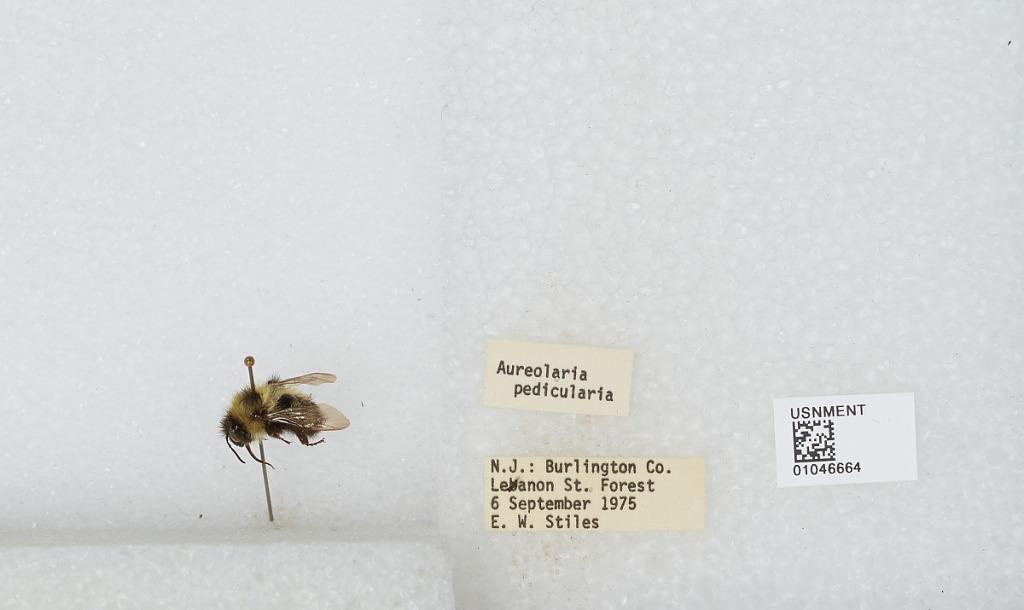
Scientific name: Bombus sp.
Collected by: E. Stiles
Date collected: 1975-9-6
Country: United States
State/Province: New Jersey
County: Burlington
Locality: Lebanon State Forest
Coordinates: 39.895, -74.575